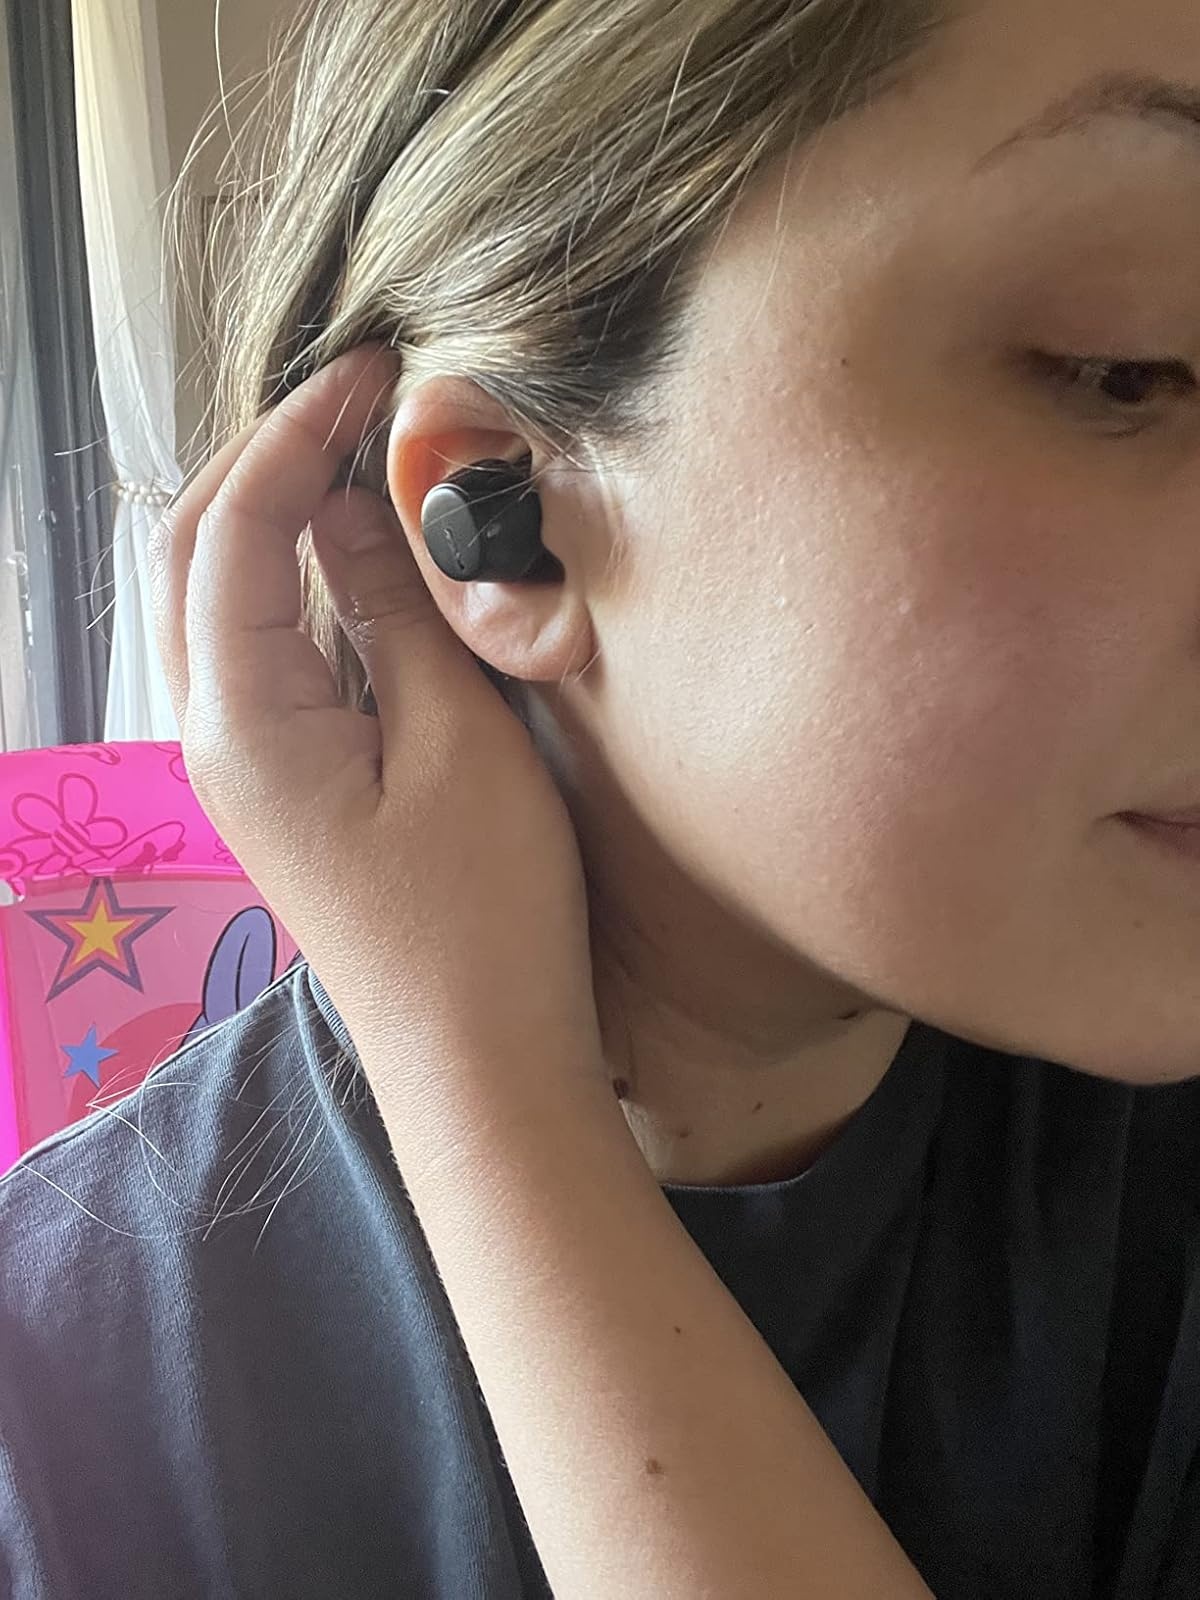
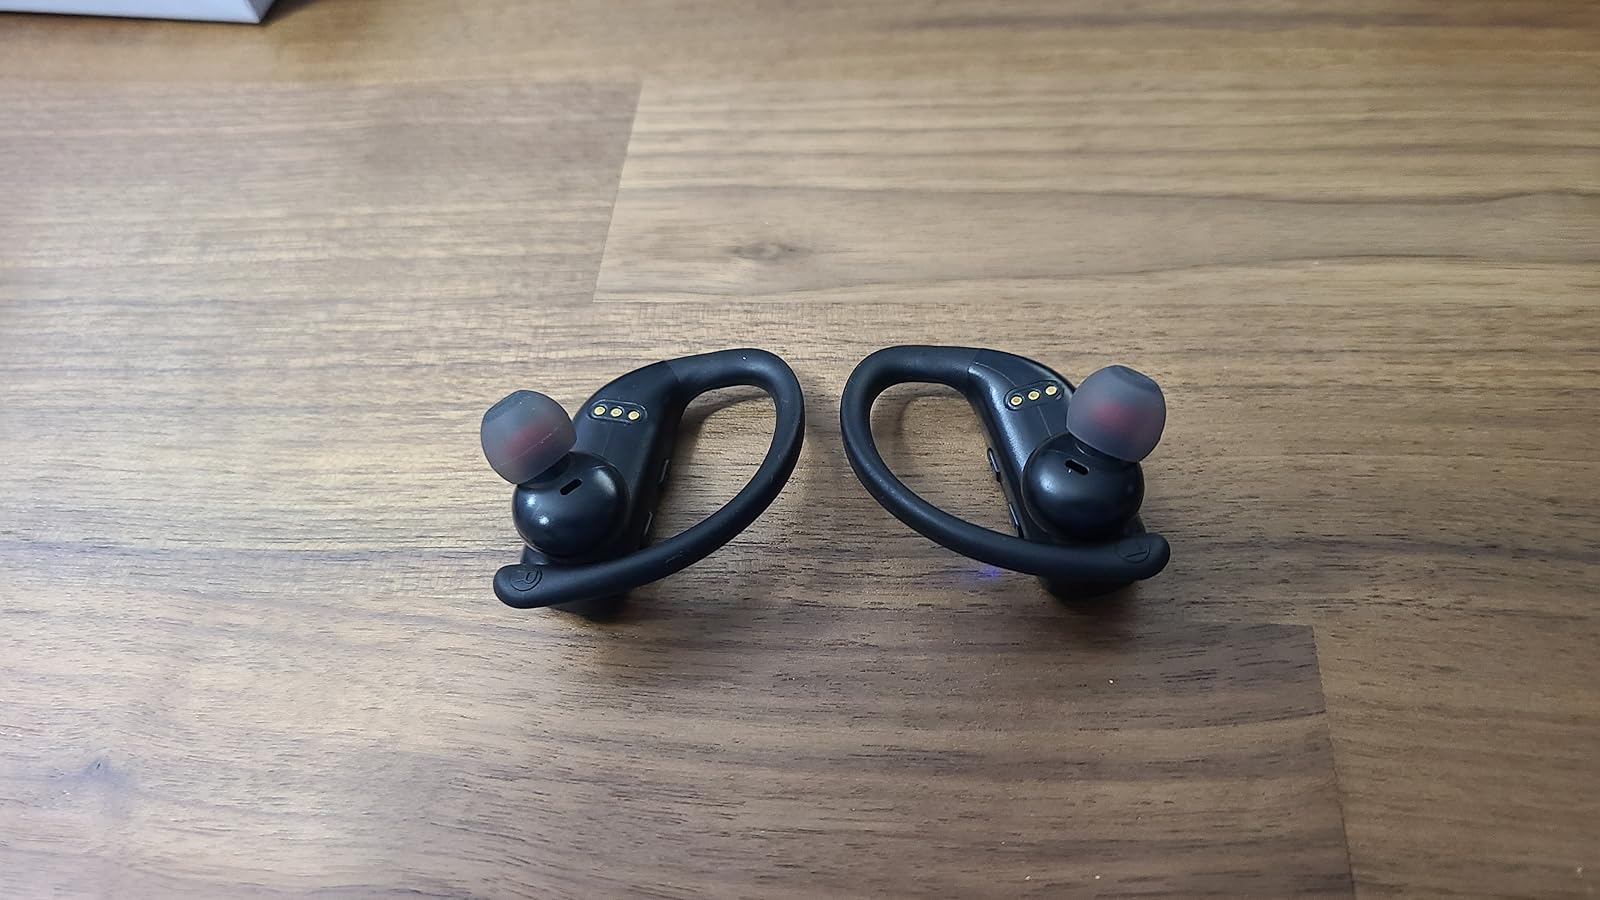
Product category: earbuds
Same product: no